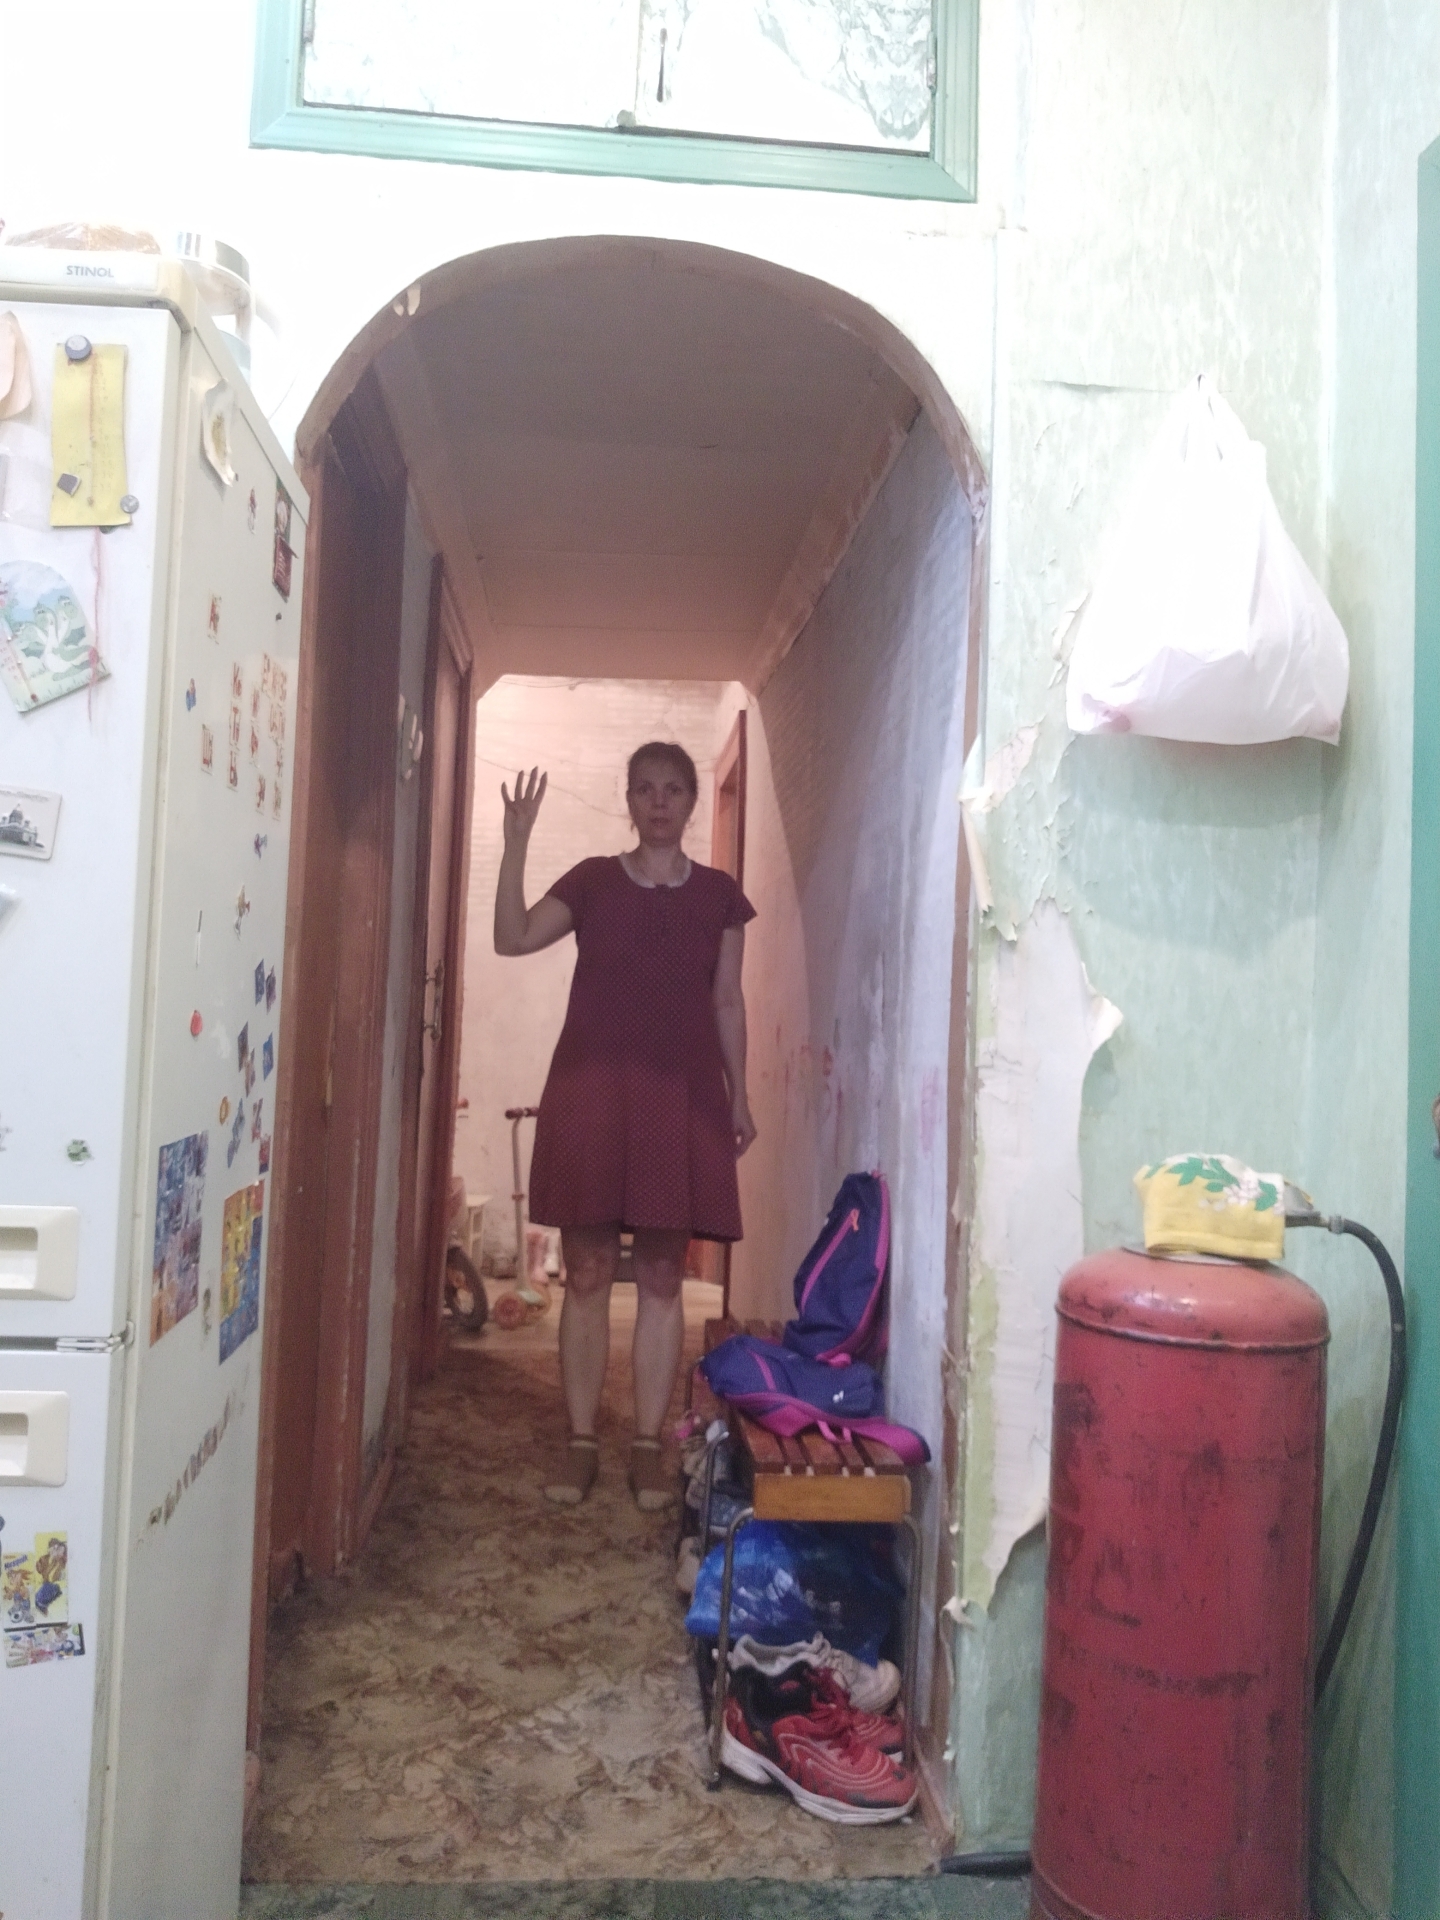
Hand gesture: four